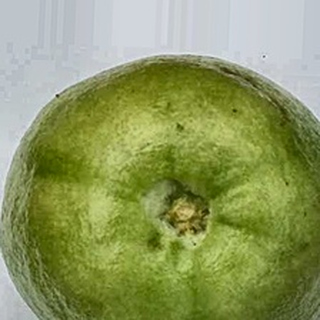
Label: healthy_guava